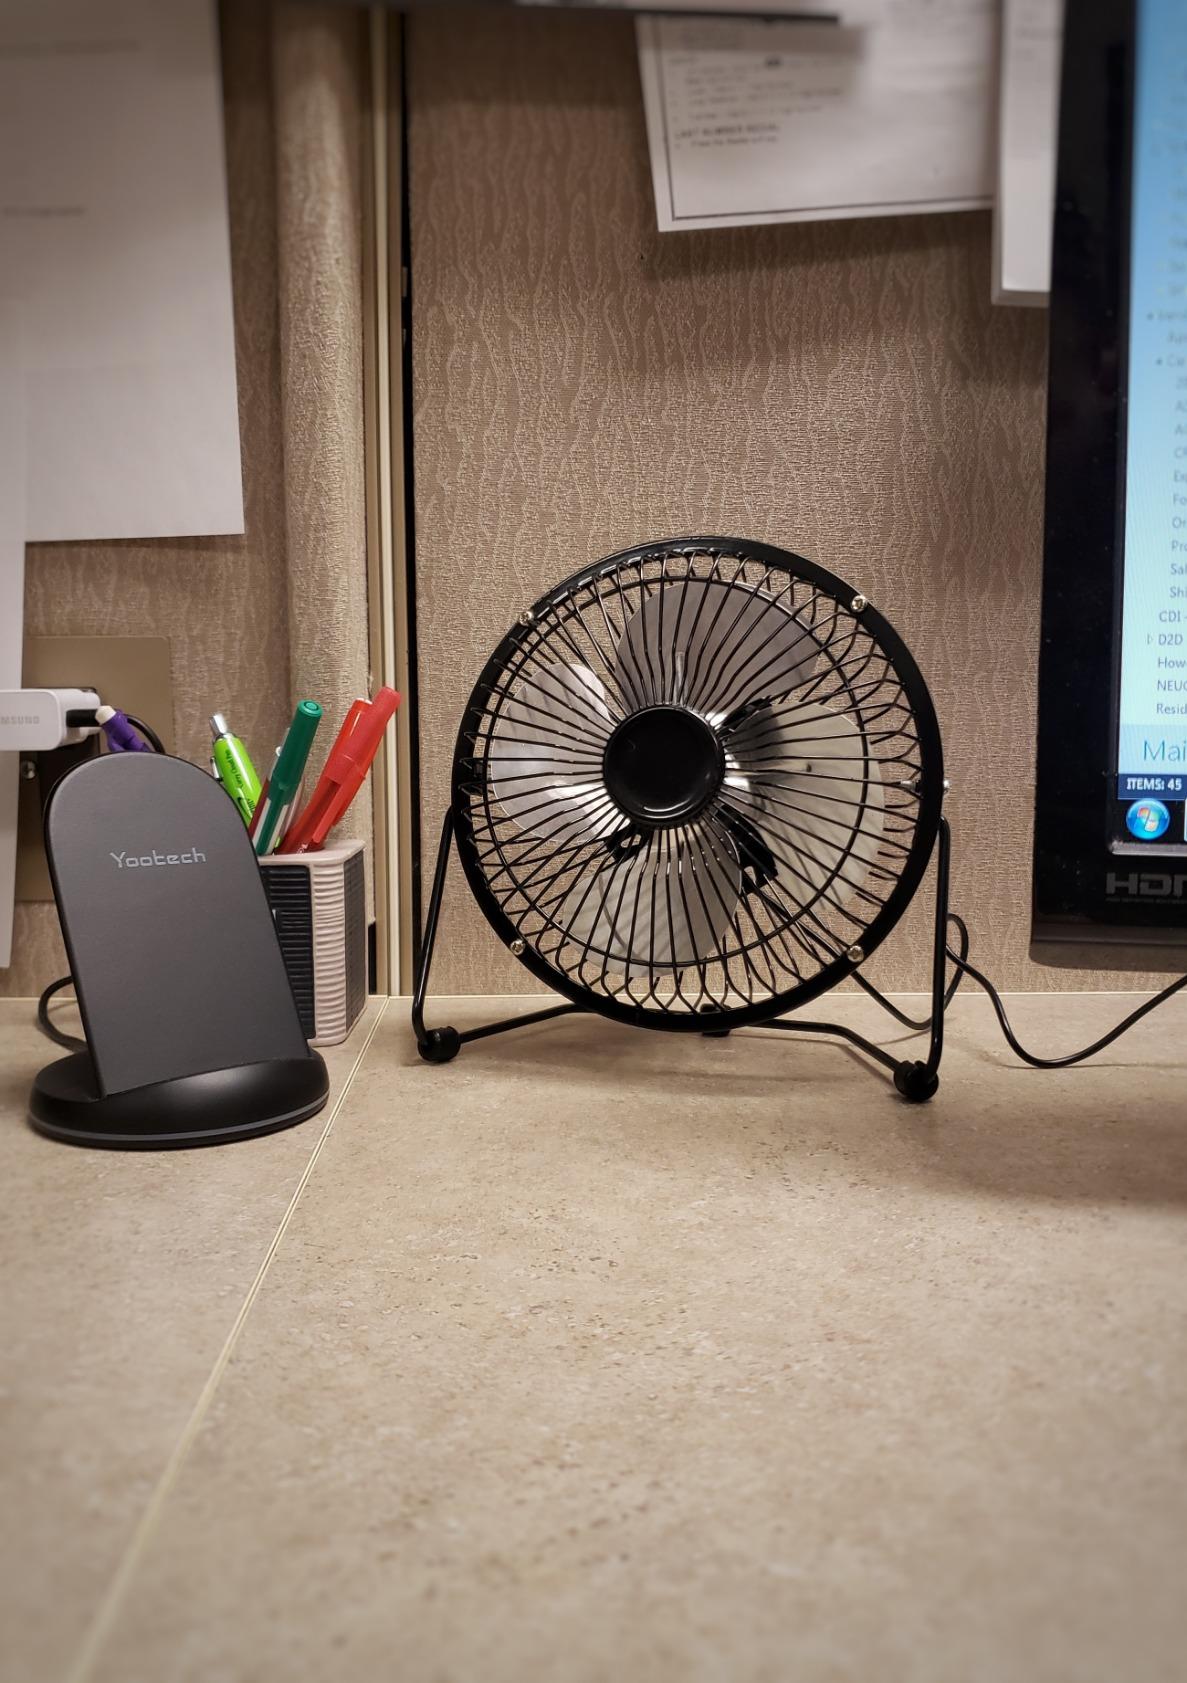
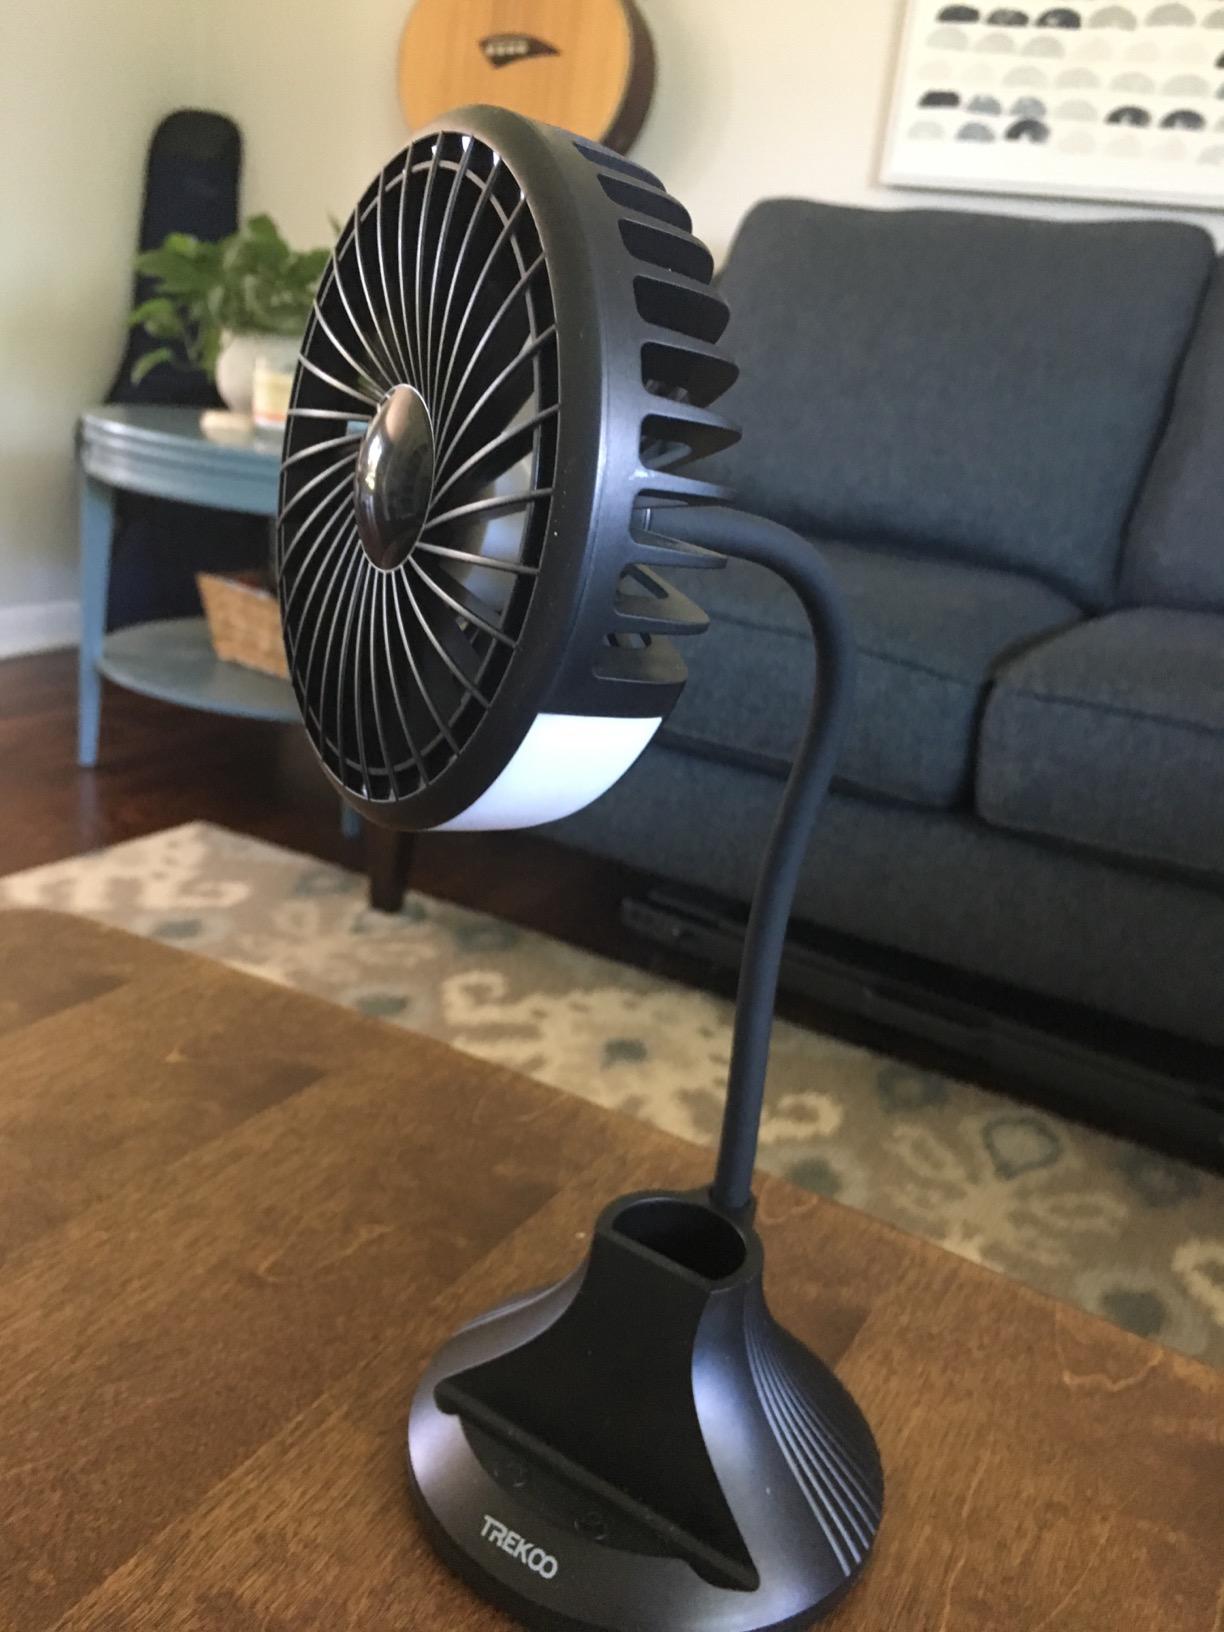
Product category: fan
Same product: no